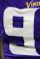
Number: 9